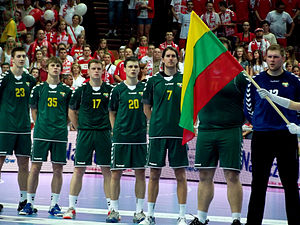
Litauens håndboldlandshold (herrer)
Shirt badge/Association crest
Litauens håndboldlandshold for mænd er det mandlige landshold i håndbold for Litauen. Det repræsenterer landet i internationale håndboldturneringer. De reguleres af Litauens håndboldforbund.